Buchs, St. Gallen

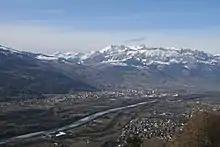
Buchs SG, Grabs SG, Gams SG in Switzerland and Schaan in Liechtenstein

Buchs has an area, , of . Of this area, 39.6% is used for agricultural purposes, while 27.8% is forested. Of the rest of the land, 25.1% is settled (buildings or roads) and the remainder (7.5%) is non-productive (rivers or lakes).